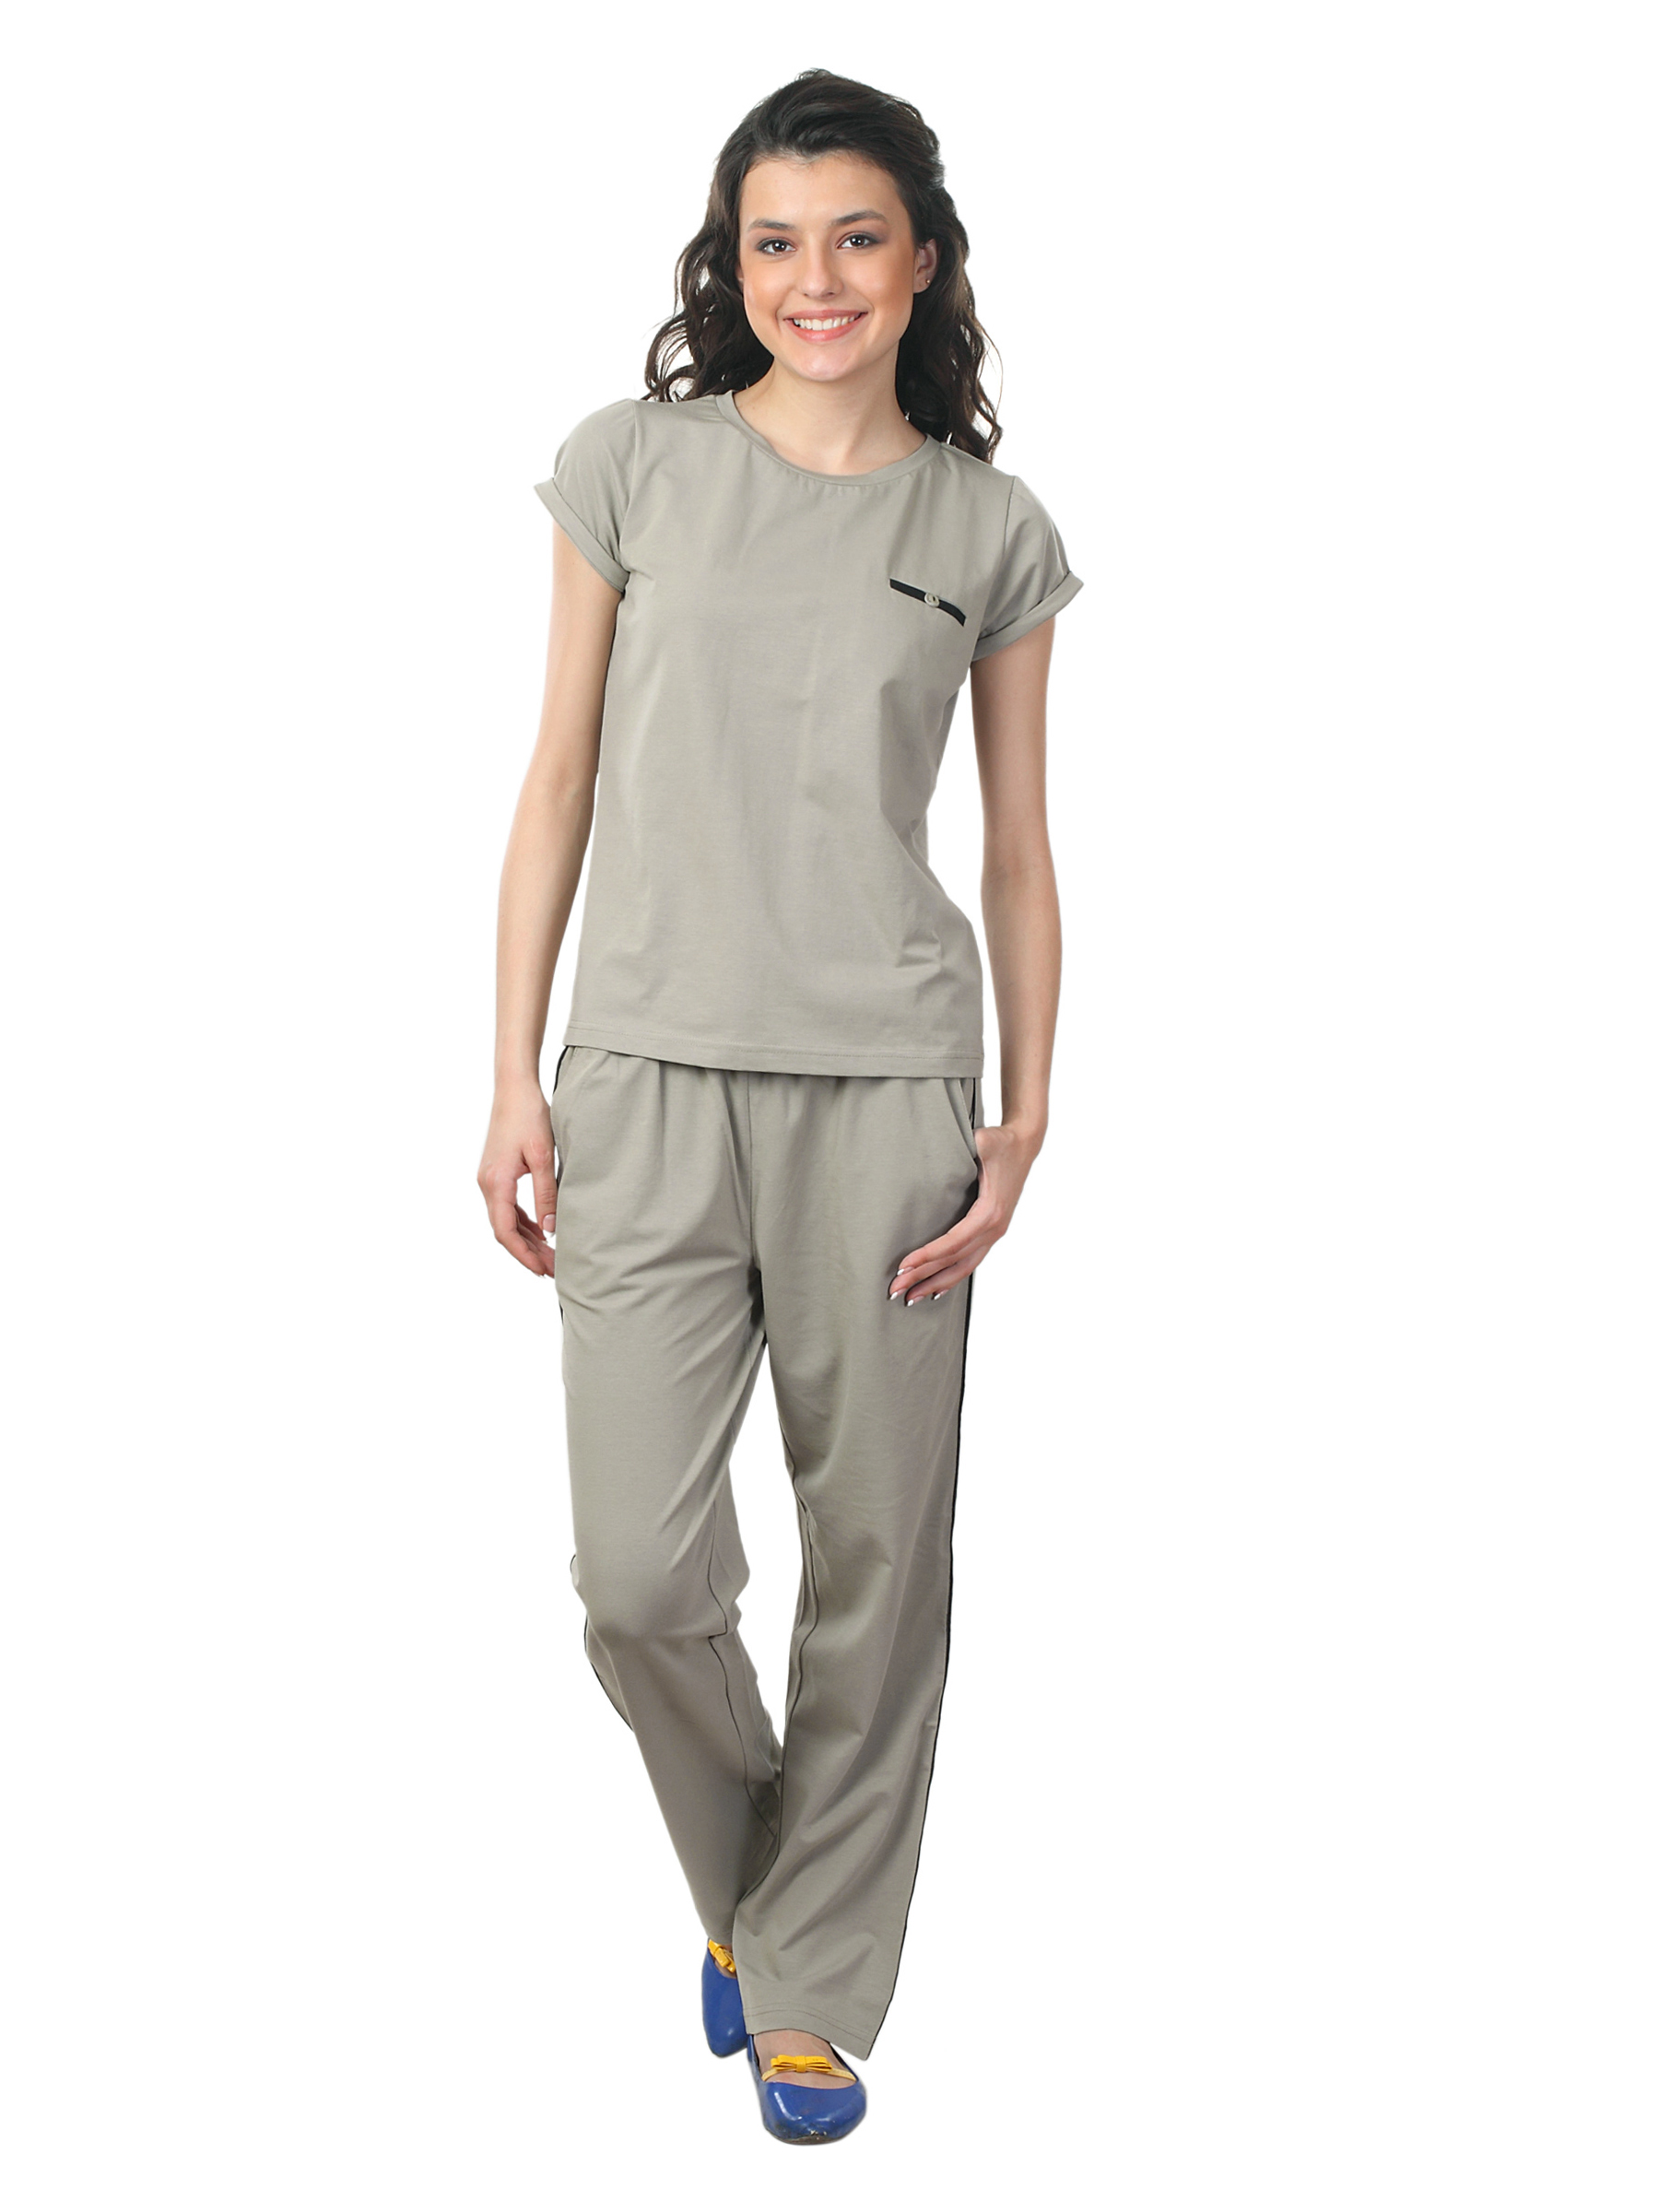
Femella Women Brown Nightdress
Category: Apparel / Loungewear and Nightwear / Nightdress
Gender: Women
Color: Brown
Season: Summer 2017
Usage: Casual